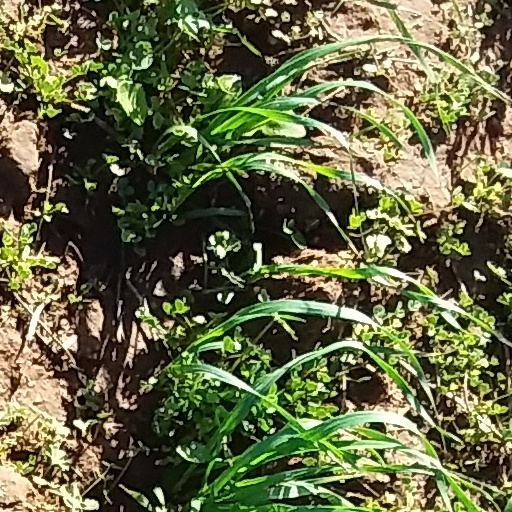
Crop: wheat